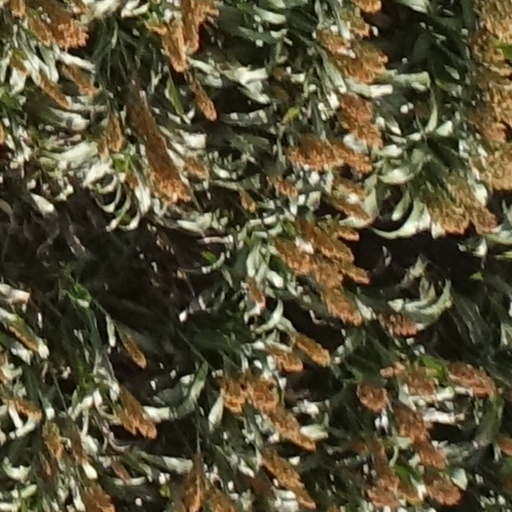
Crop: sorghum